Schooner (glass)

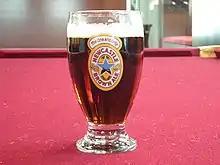
A "Geordie schooner" of Newcastle Brown Ale

A schooner is a type of glass or a fluid measure for serving alcoholic drinks, which varies by country.